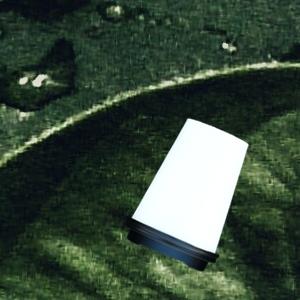
Label: cups